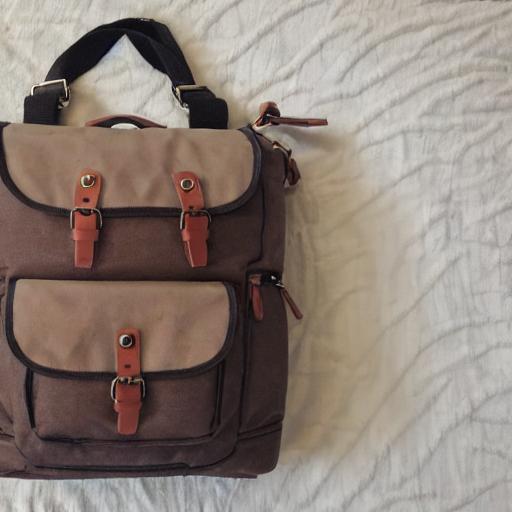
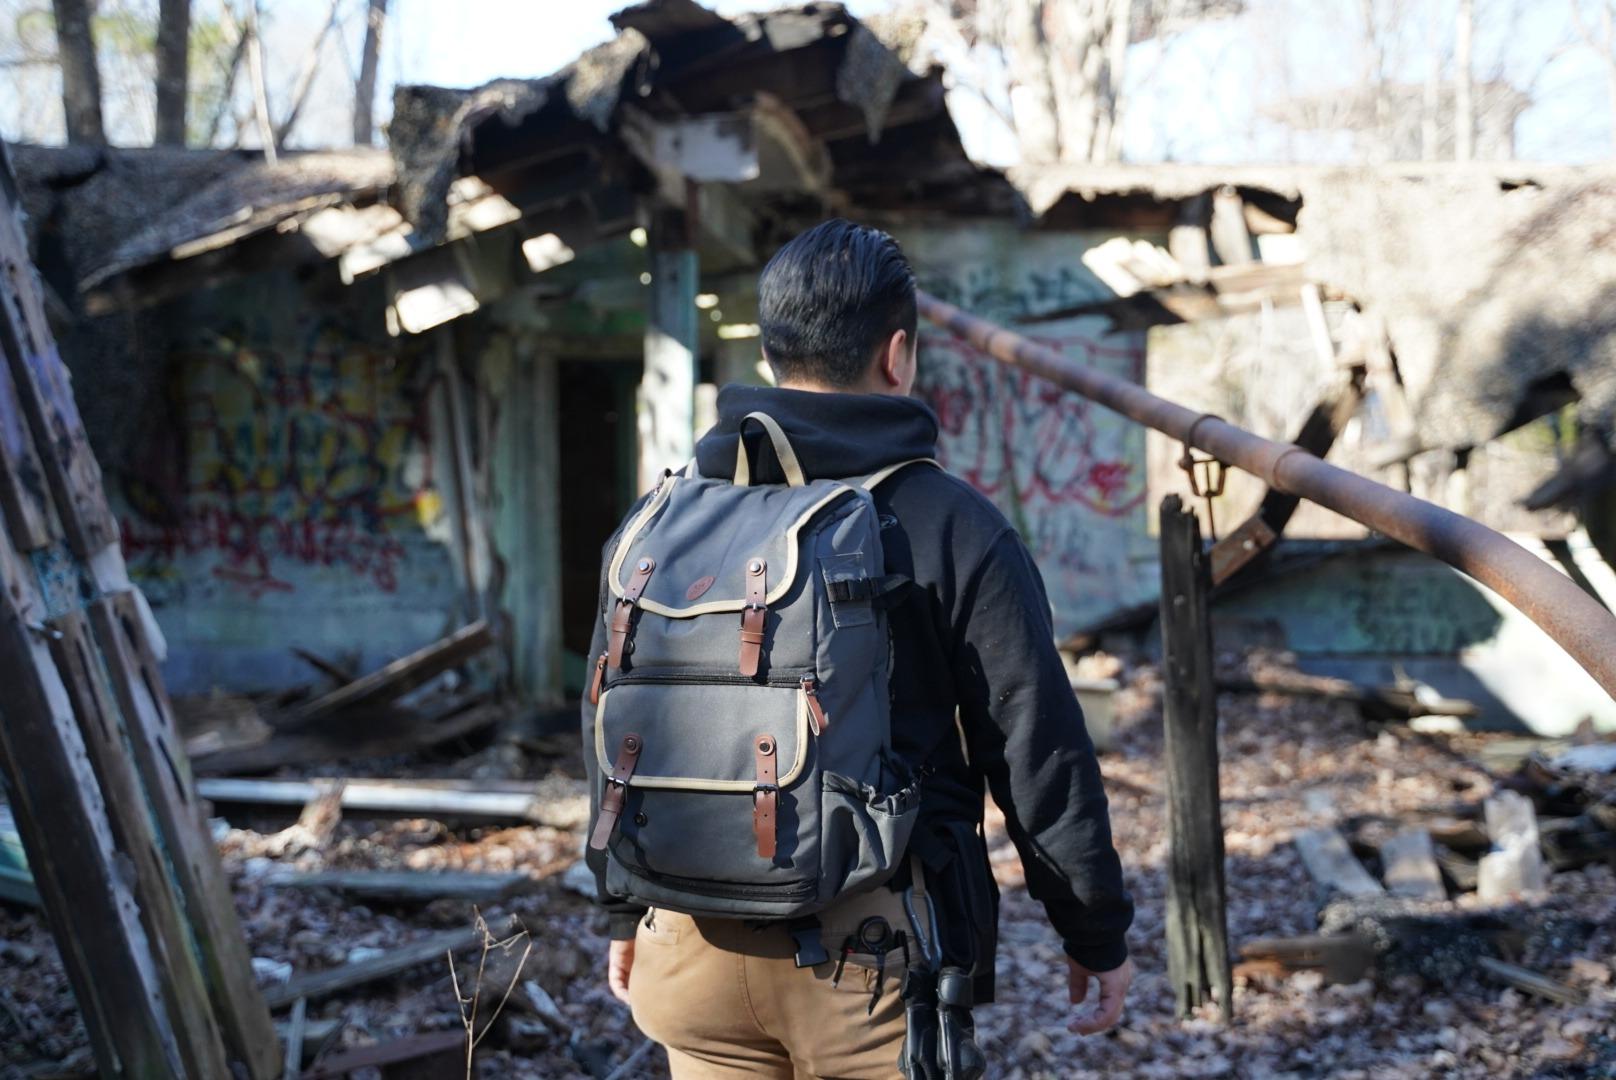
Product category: bag
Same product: no